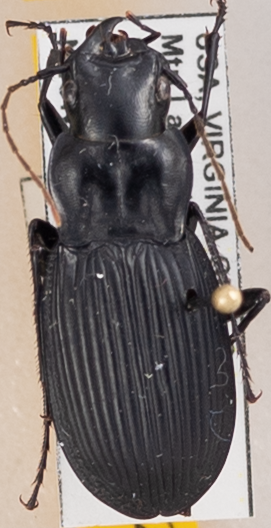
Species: Dicaelus teter
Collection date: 2022-05-17
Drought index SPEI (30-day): -1.316
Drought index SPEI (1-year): -1.348
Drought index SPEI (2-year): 0.184